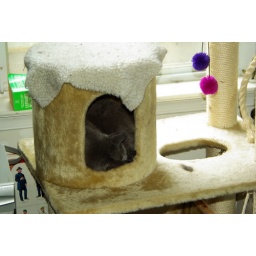
Smokey, sleeping in the cat condo.  She is the only one who fits there!